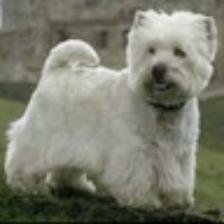
Label: NonHuman